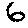
Label: 6